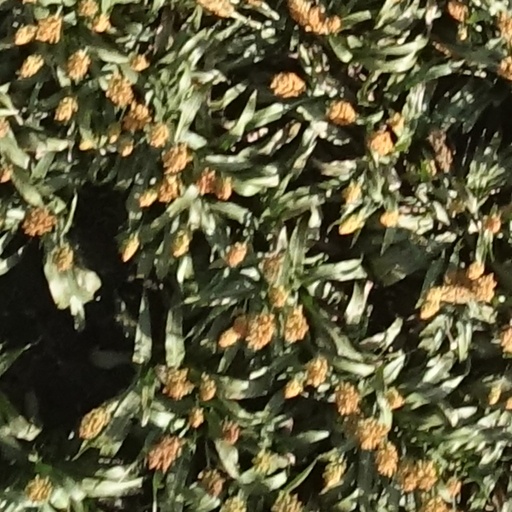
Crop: sorghum